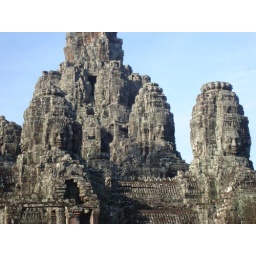
Bayon - each of the 54 towers has four faces, one looking in each of the cardinal directions.